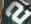
Number: 2